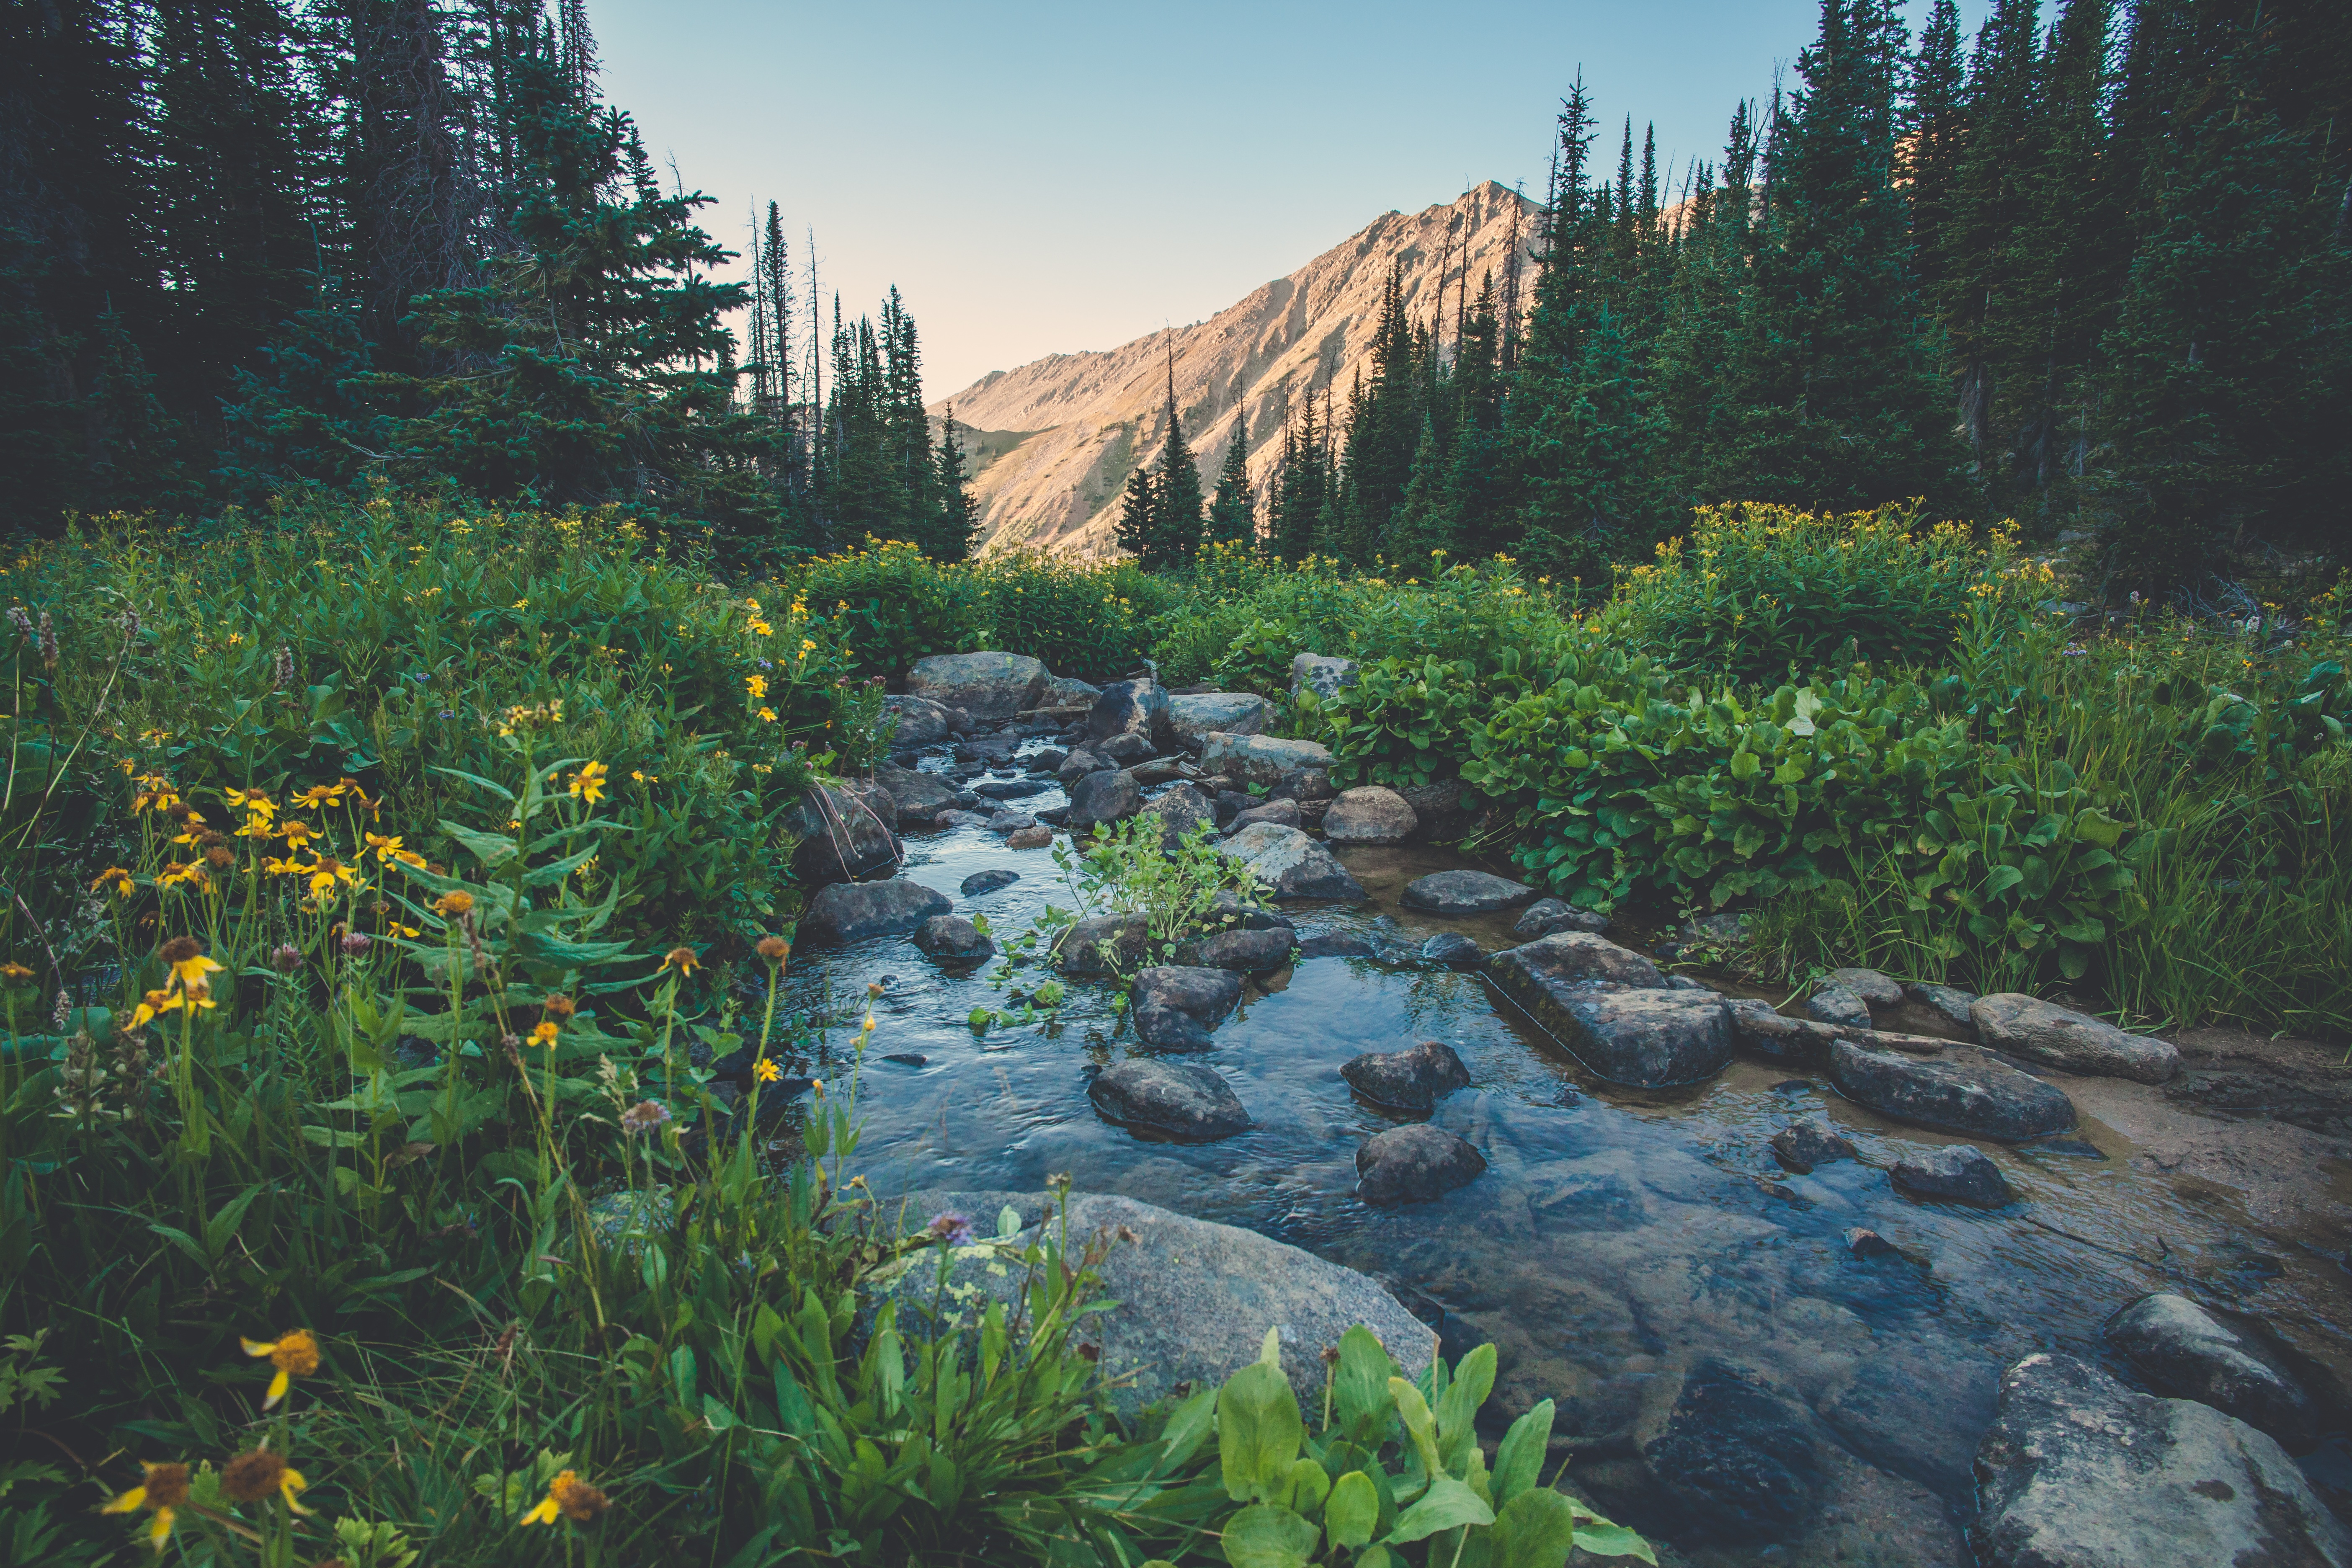
landscape, forest, wilderness, river, valley, pond, stream, jungle, body of water, vegetation, rainforest, woodland, habitat, ecosystem, watercourse, landform, natural environment, geographical feature